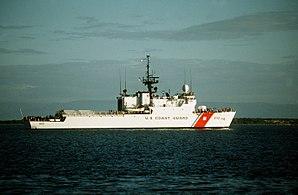
La liste des navires de l'United States Coast Guard est une liste de tous les navires de l'United States Coast Guard à avoir été en service au cours de son histoire. Les navires sont regroupés en fonction de leur classe et de leur taille.